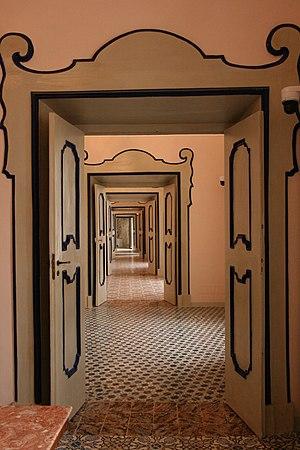
intérieur de la villa Rufolo à Ravello sur la côte amalfitaine en Italie
Ravello est une commune italienne située dans la province de Salerne dans la région Campanie en Italie méridionale.